Vormsi

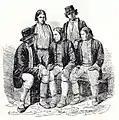
Estonian Swedes of Ormsö (1861)

The documented history of Vormsi dates back as far as the 13th century. During most of this time, the island was inhabited by Estonian Swedes ("rannarootslased" in Estonian or "coastal Swedes" in English). "Ormsö" in Swedish means "Orm's island", and can be translated also as "Snake island". The Estonian name "Vormsi" and German "Worms" have both been derived from "Ormsö".